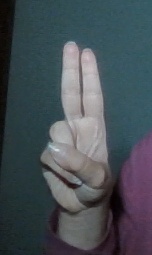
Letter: taa